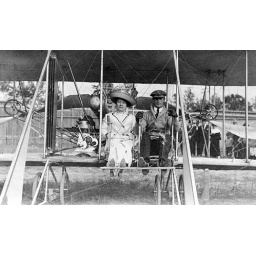
First airplane in Neenah. Bernice Howard Van Nortwick flying with Rogers.